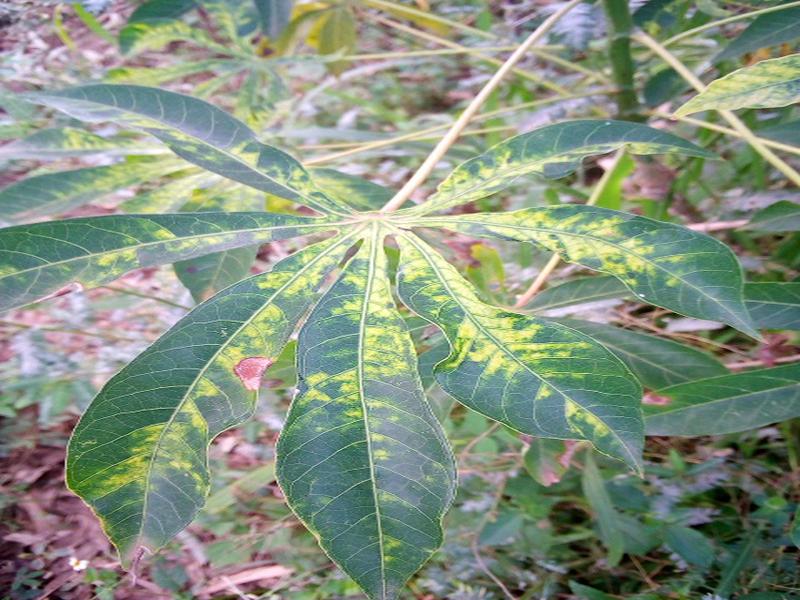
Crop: cassava
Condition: mosaic_disease